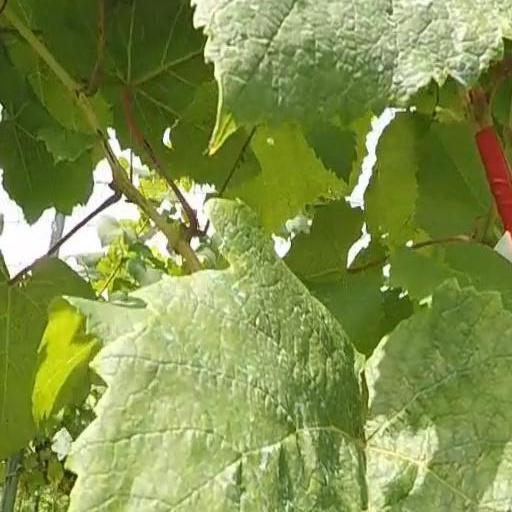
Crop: grape